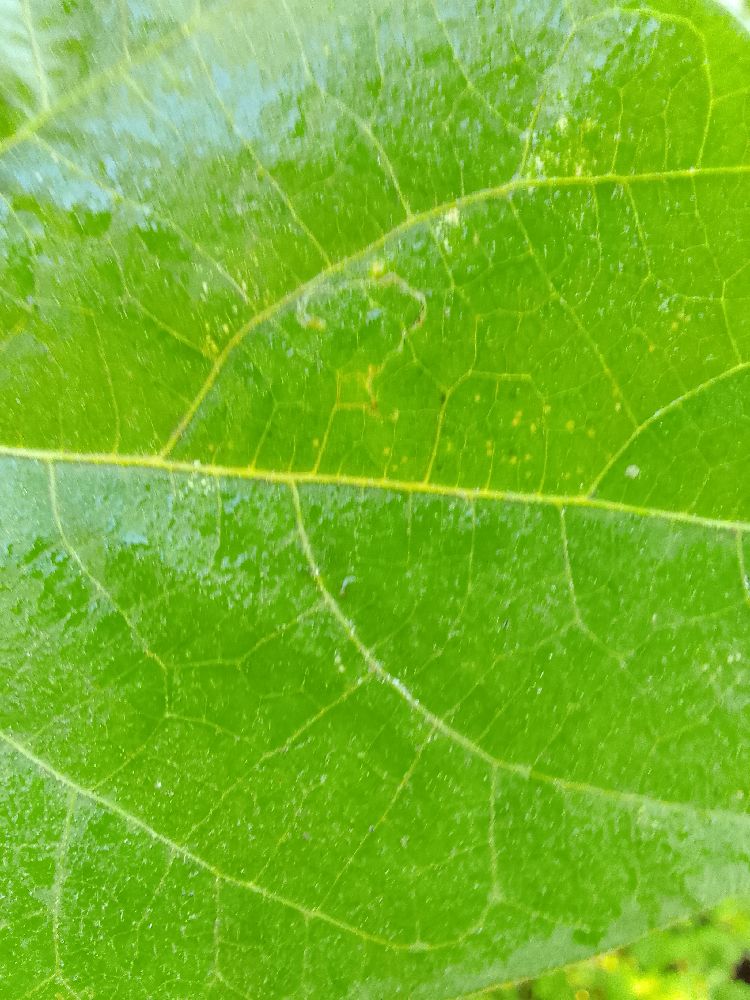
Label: healthy